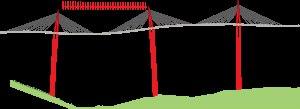
Le viaduc de Millau est un pont à haubans autoroutier franchissant la vallée du Tarn, dans le département de l'Aveyron, en France. Il franchit une brèche de 2 460 mètres de longueur et de 270 mètres de profondeur au point le plus haut avec des vents susceptibles de souffler à plus de 200 km/h.